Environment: real
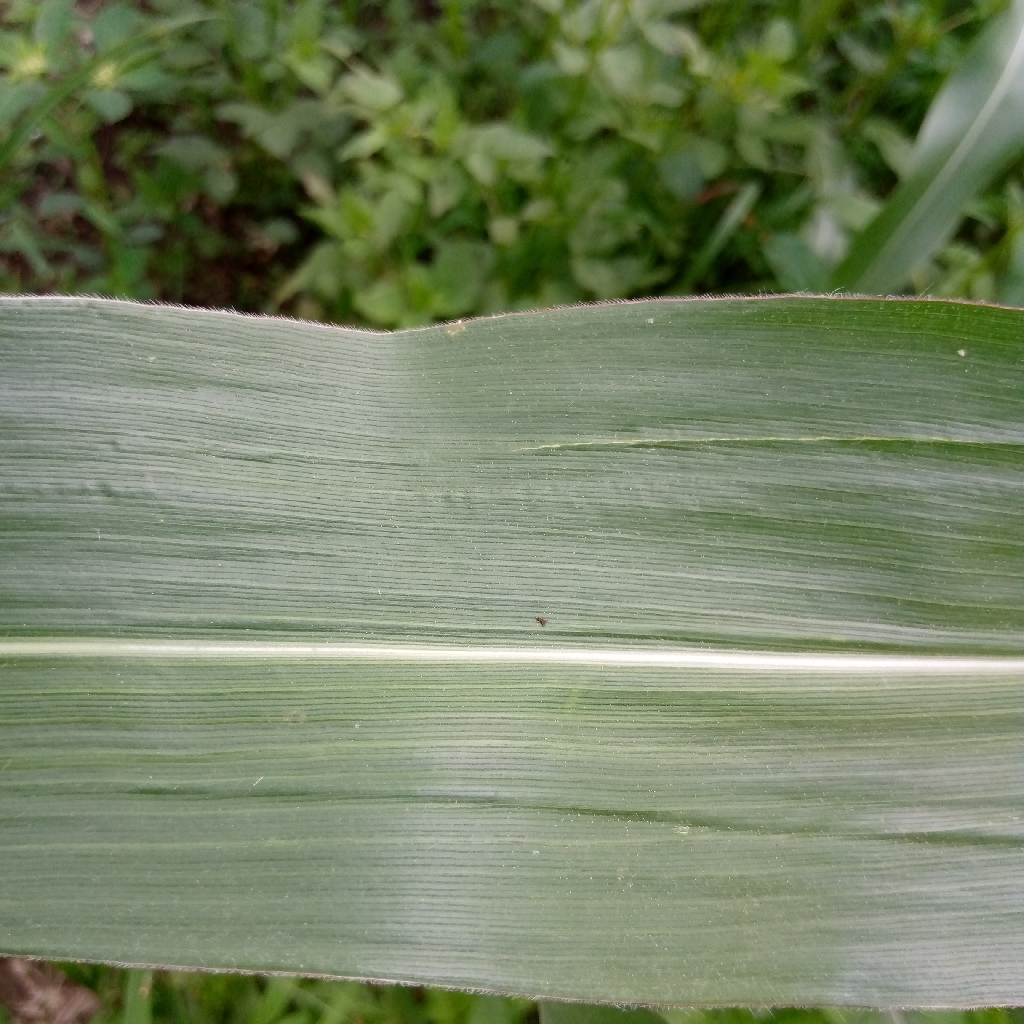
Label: healthy